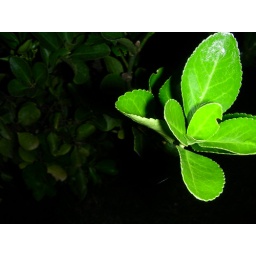
The lonely plant in the black expanse of the night.